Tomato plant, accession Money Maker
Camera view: horizontal (90 deg, fisheye); turntable rotation: 150 degrees
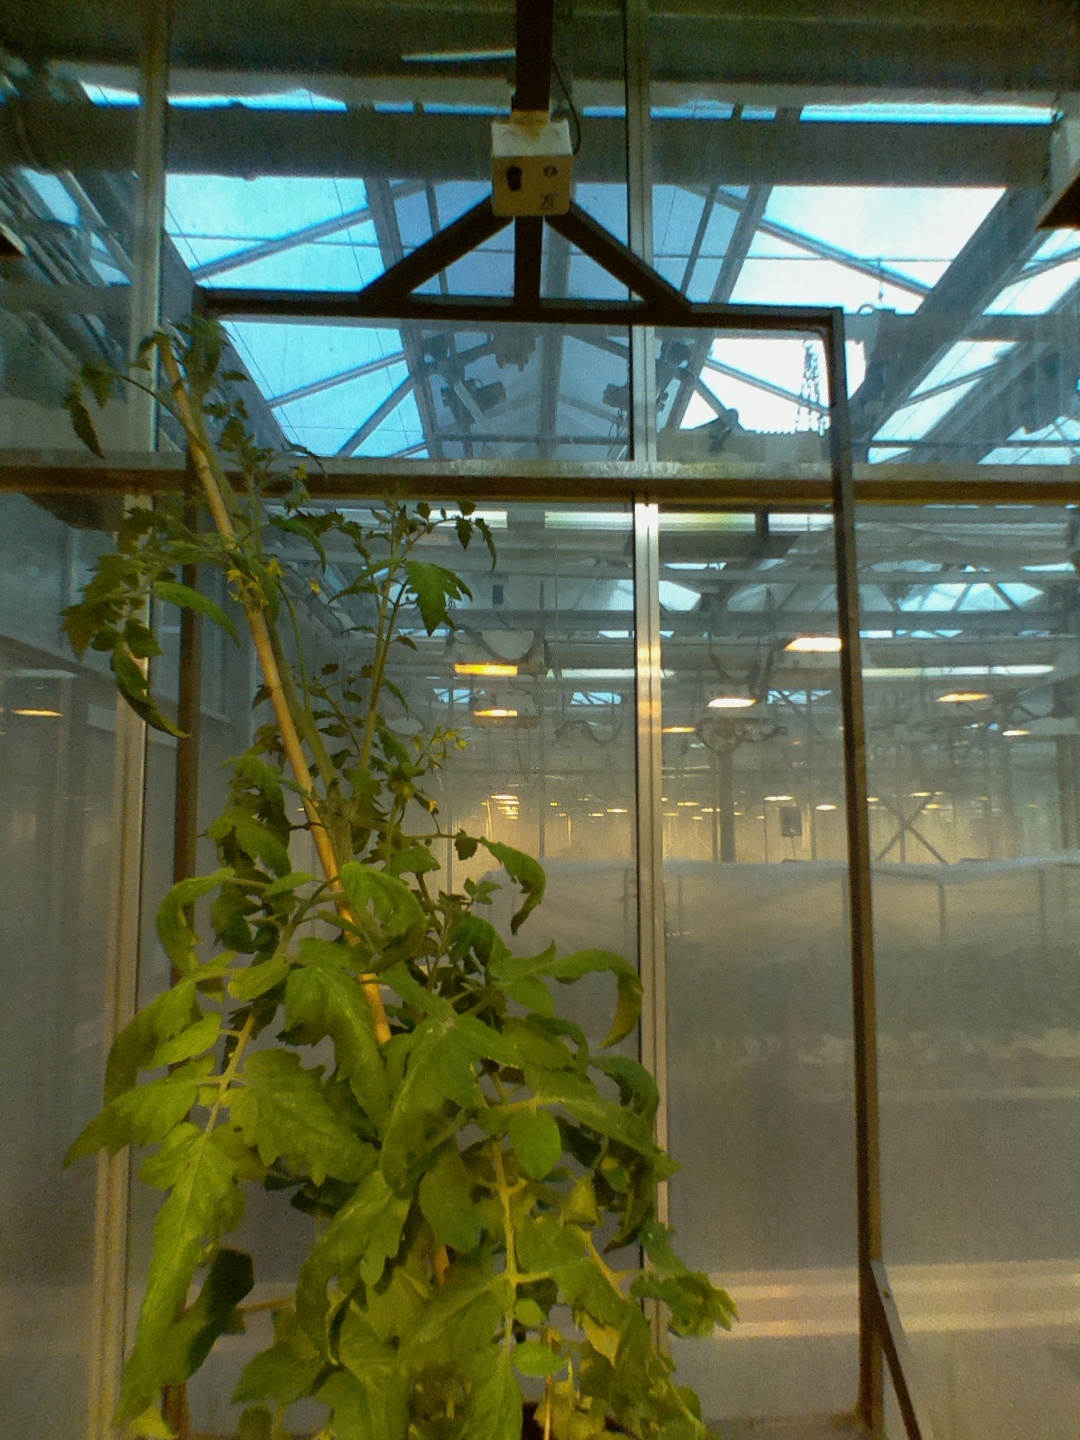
BBCH growth stage 72: 20%-30% of final fruit size